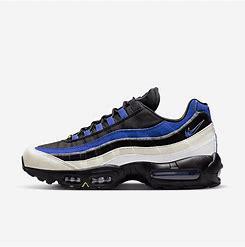
Brand: Nike
Model: Air Max 95